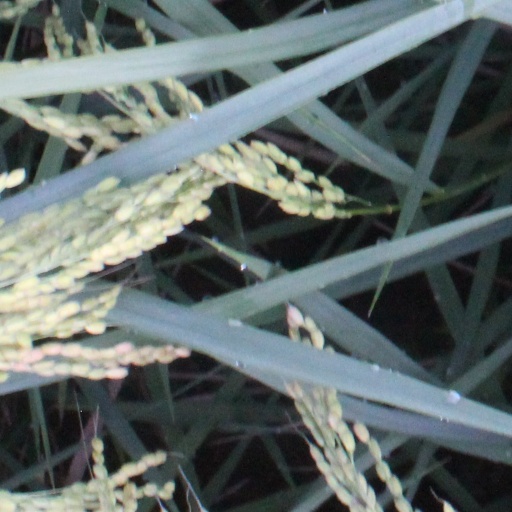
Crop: rice